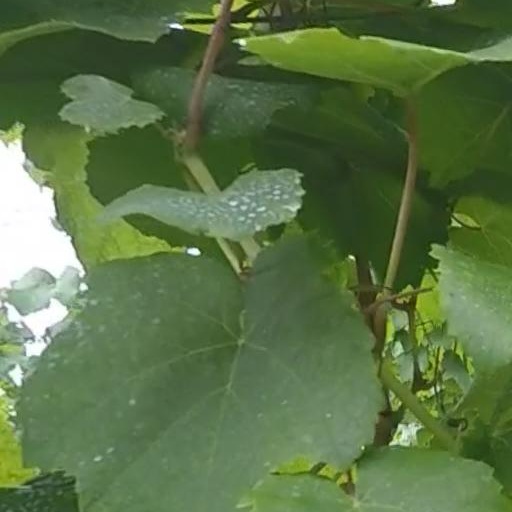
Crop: grape